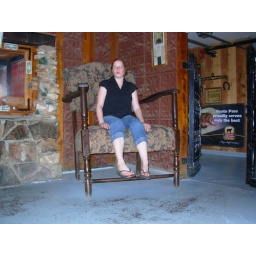
with big rattle snake in glass case to the left (in the pic)... rattling away and upsetting small girl in big chair.